Annavru

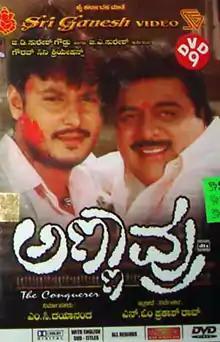
DVD cover

Annavru is a 2003 Indian Kannada-language crime drama film directed by Om Prakash Rao starring Ambareesh and Darshan with Kaniha (credited as Sravanthi), Suhasini and Sumihtra in supporting roles. The film is a remake of Mani Ratnam's Tamil film "Thalapathi". The film released to positive reviews and was a box office success.